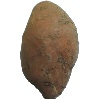
Label: potato_sweet